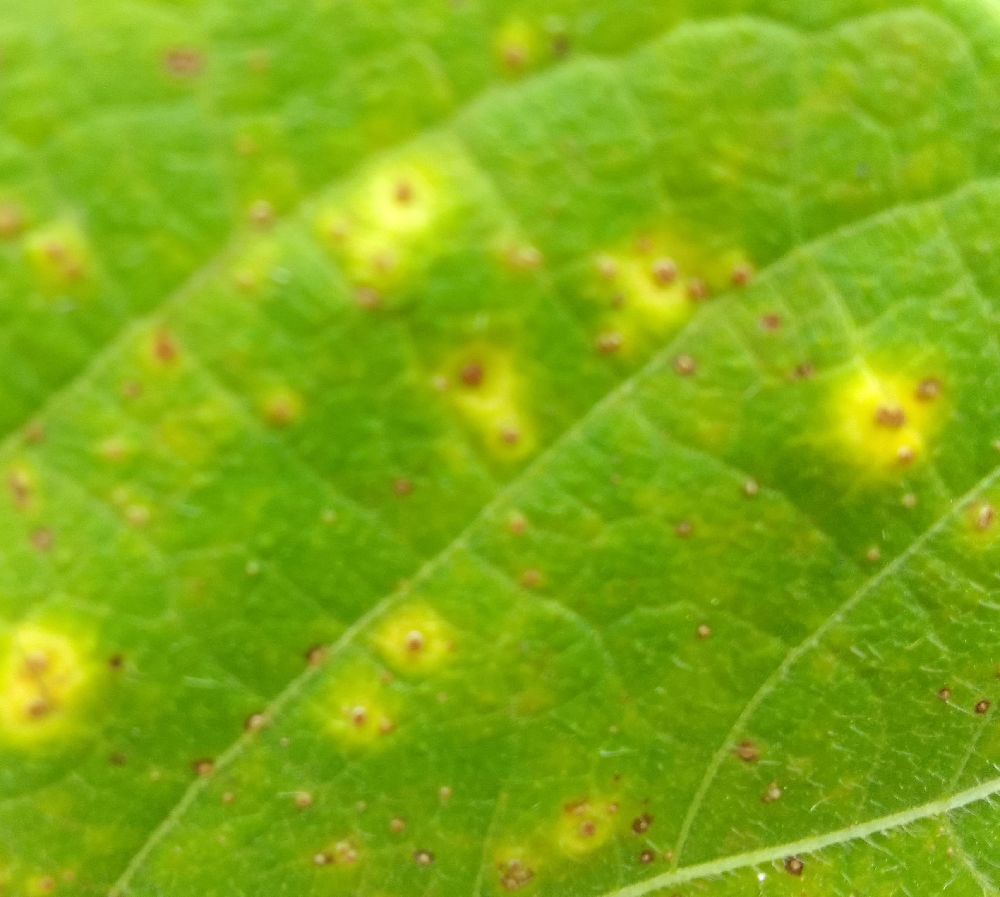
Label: rust